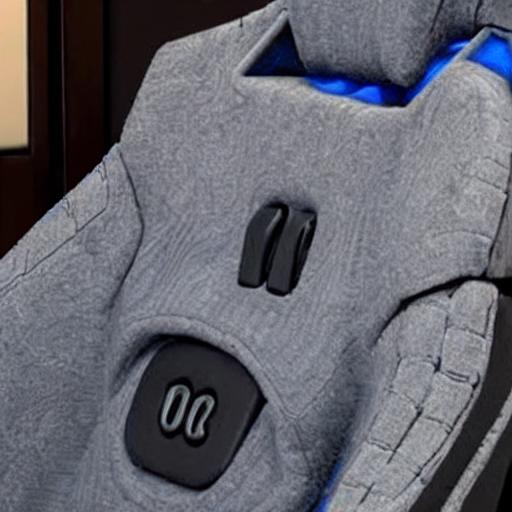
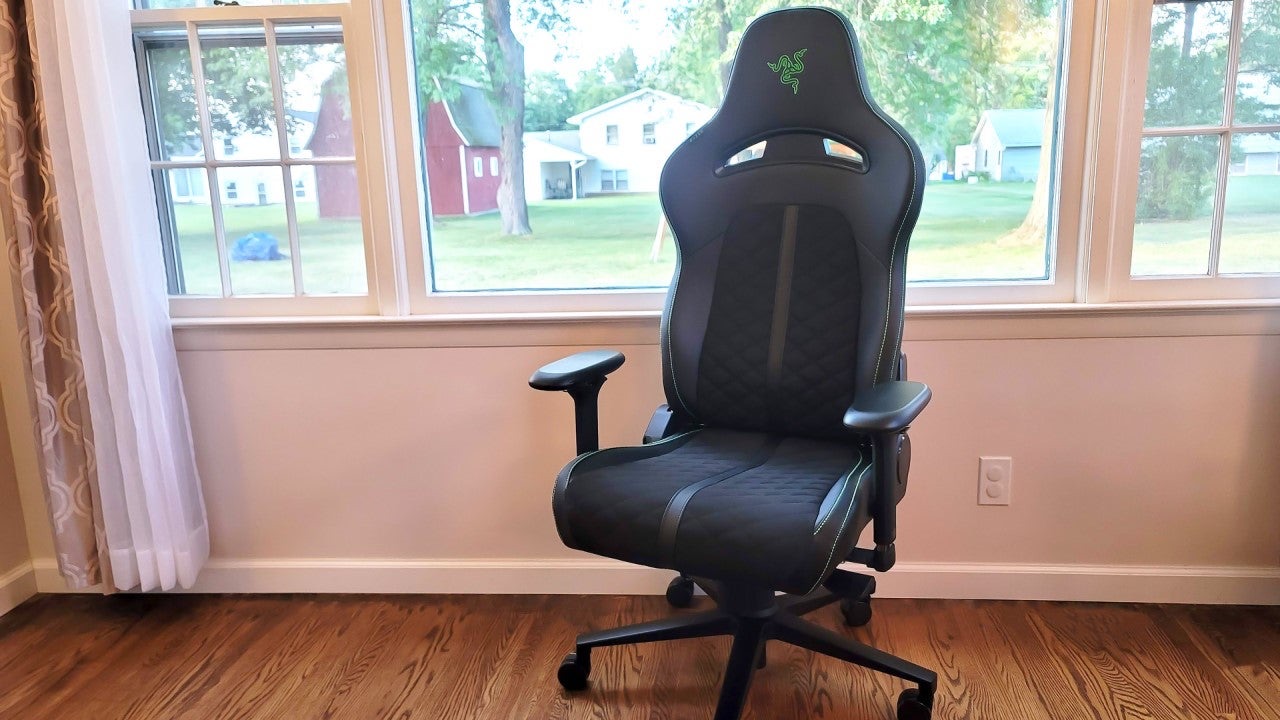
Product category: items_chair
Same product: no